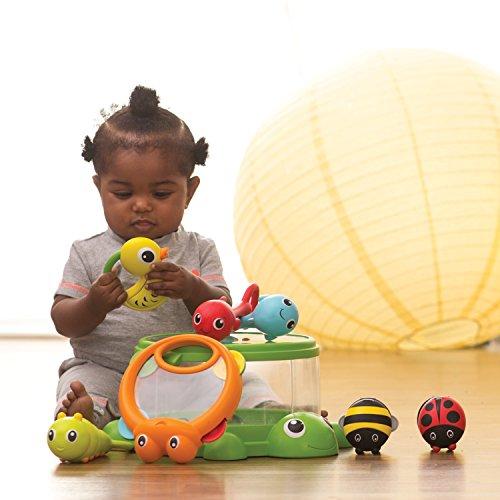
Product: Infantino Turtle Cover Band 8-Piece Percussion Set
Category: Toys & Games | Baby & Toddler Toys | Musical Toys
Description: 8 percussion toys.
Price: $18.42